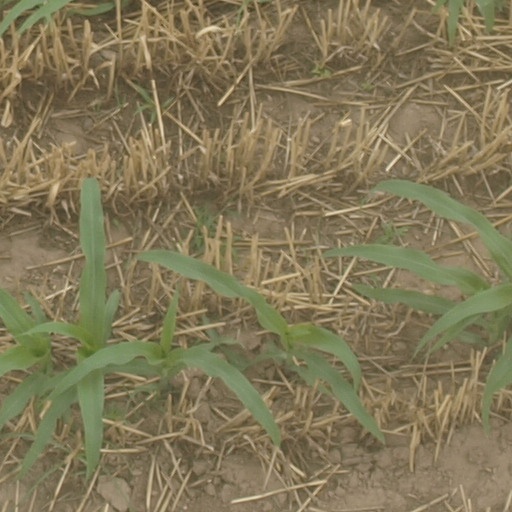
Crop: maize; corn